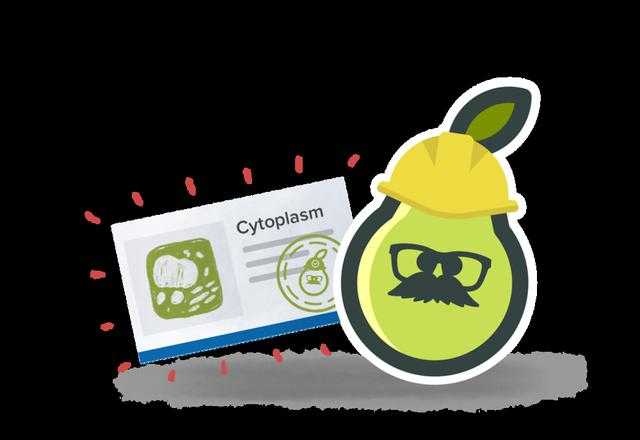
Label: Pear